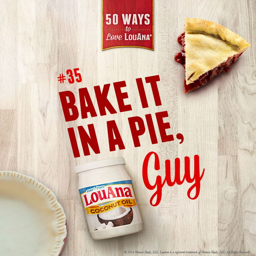
# bake it in a pie , person - create a flaky pie crust by substituting coconut oil for shortening 1 : 1 .